Governors Island

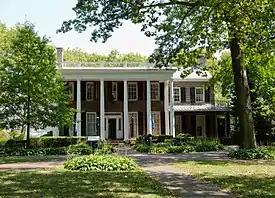
Admiral's House, completed in 1843

The first plans for fortifications on Governor's Island were made in 1741, in anticipation of a war with France, but the fortifications were never built. The island was first used by a military encampment in 1755 during the French and Indian War, when Sir William Pepperell led the 51st Regiment of Foot onto Governor's Island. Other regiments soon followed, and by the mid-1760s, there was documentation of a fort on the island as well as several surrounding earthworks. Further plans to improve the fortifications on Governor's Island were devised in 1766 by British military engineer John Montresor. These plans were never realized, even though the British had asked for funding for these fortifications in 1774.